Mosin–Nagant

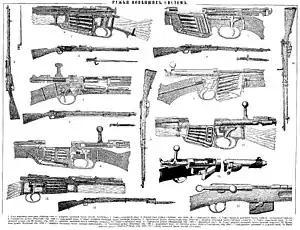
Schematic of Model 1891 (top left)

The "3-line rifle, Model 1891", its original official designation, was adopted by the Russian military in 1891. Production began in 1892 at the ordnance factories of Tula Arsenal, Izhevsk Arsenal and at Sestroryetsk Arsenal. An order for 500,000 rifles was placed with the French arms factory, .